Climate change in New Jersey

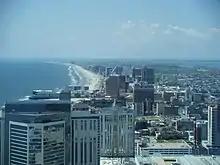
"At Atlantic City, where records extend back to 1912, sea level has risen by an average rate of 1.5 inches per decade over the period of record."

The sea level along the Jersey coast is rising faster than the global average, where the global average, since the early 1990s, has risen per decade. "Sea level is rising more rapidly along the New Jersey shore than in most coastal areas because the land is sinking. If the oceans and atmosphere continue to warm, the sea is likely to rise to along the New Jersey shore in the next century."